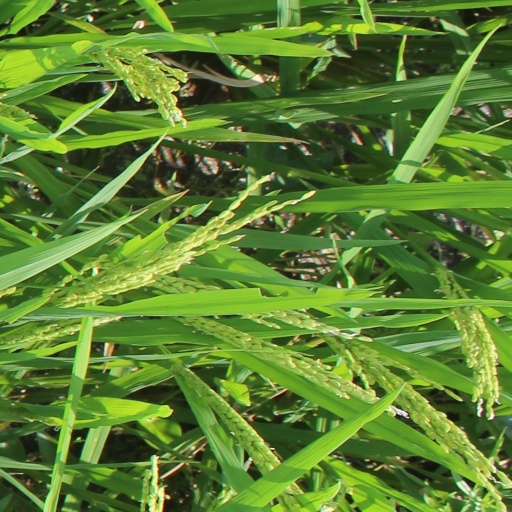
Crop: rice